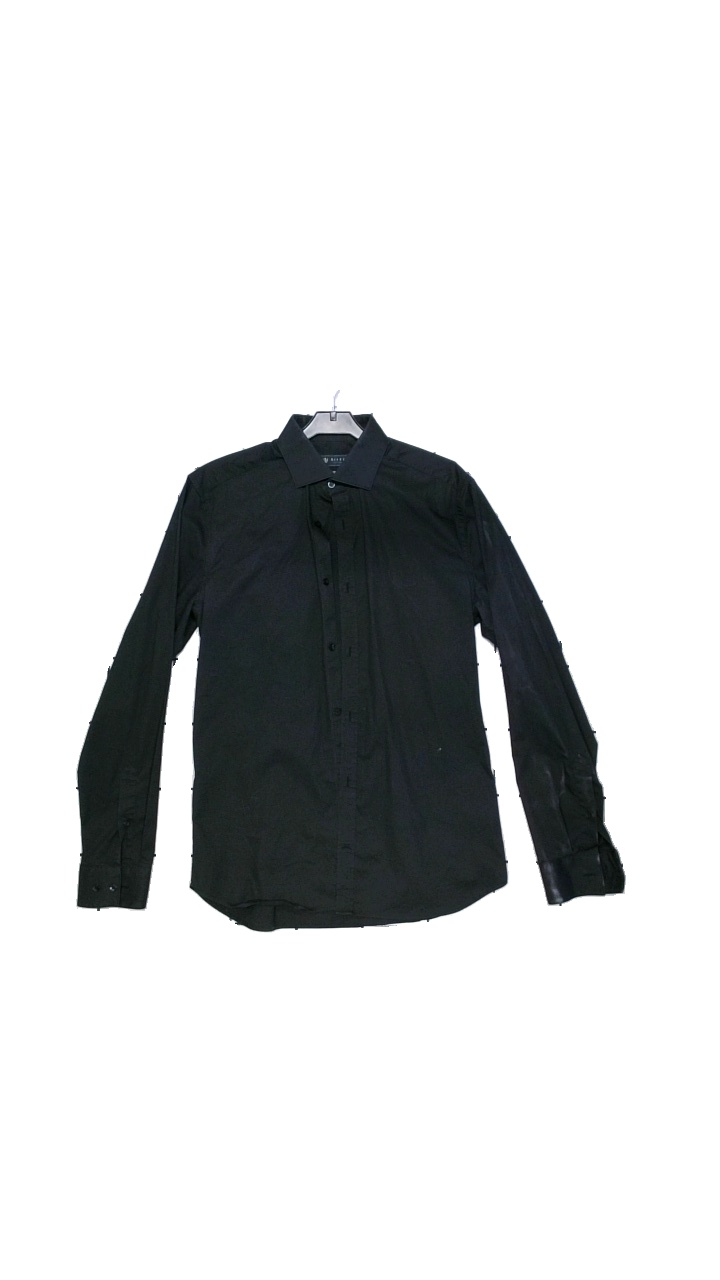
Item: Shirt (Men)
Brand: Riley
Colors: Black
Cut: Regular
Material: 64% cotton, 31% nylon, 5% elastane
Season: All
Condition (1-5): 4
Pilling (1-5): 4
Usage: Reuse
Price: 50-100